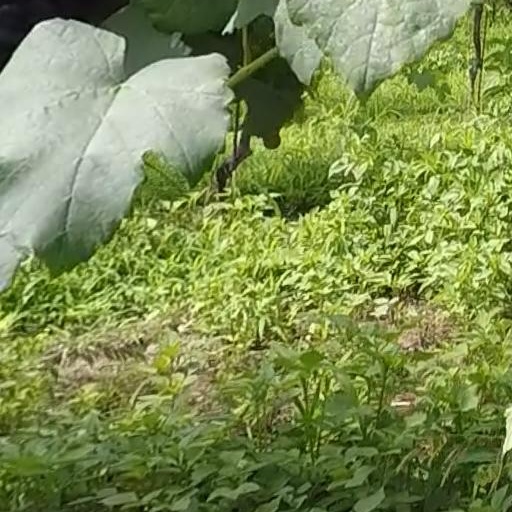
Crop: grape